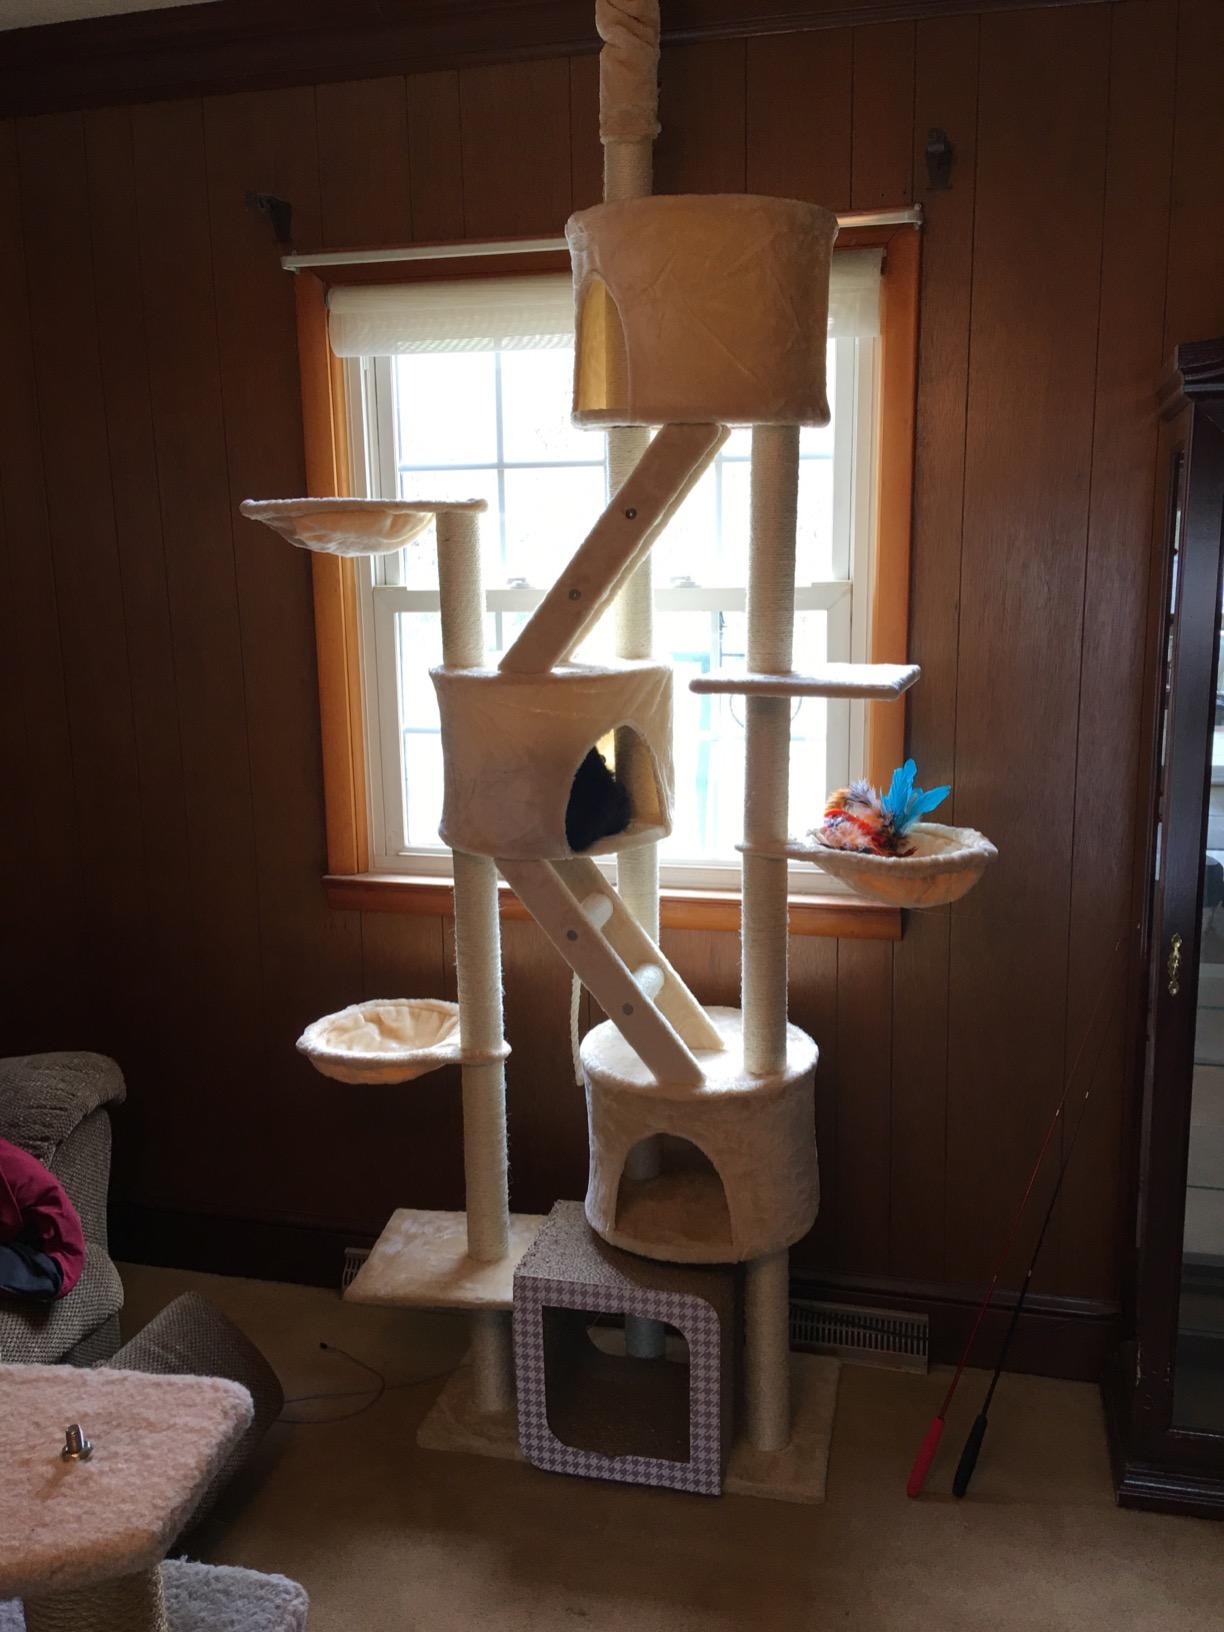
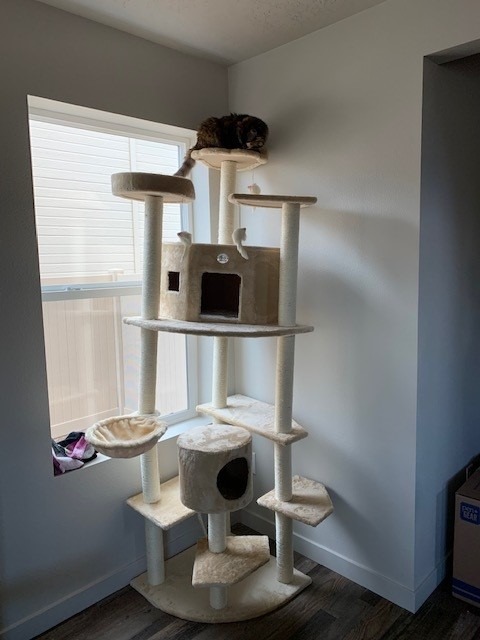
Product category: items_cat tree
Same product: no